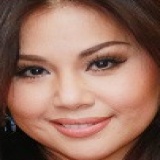
ca sĩ Minh Tuyết